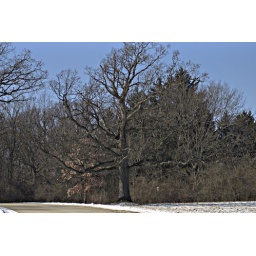
morton arboretum, tree at curve in road 1 4x6